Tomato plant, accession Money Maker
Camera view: tilt-top (135 deg); turntable rotation: 60 degrees
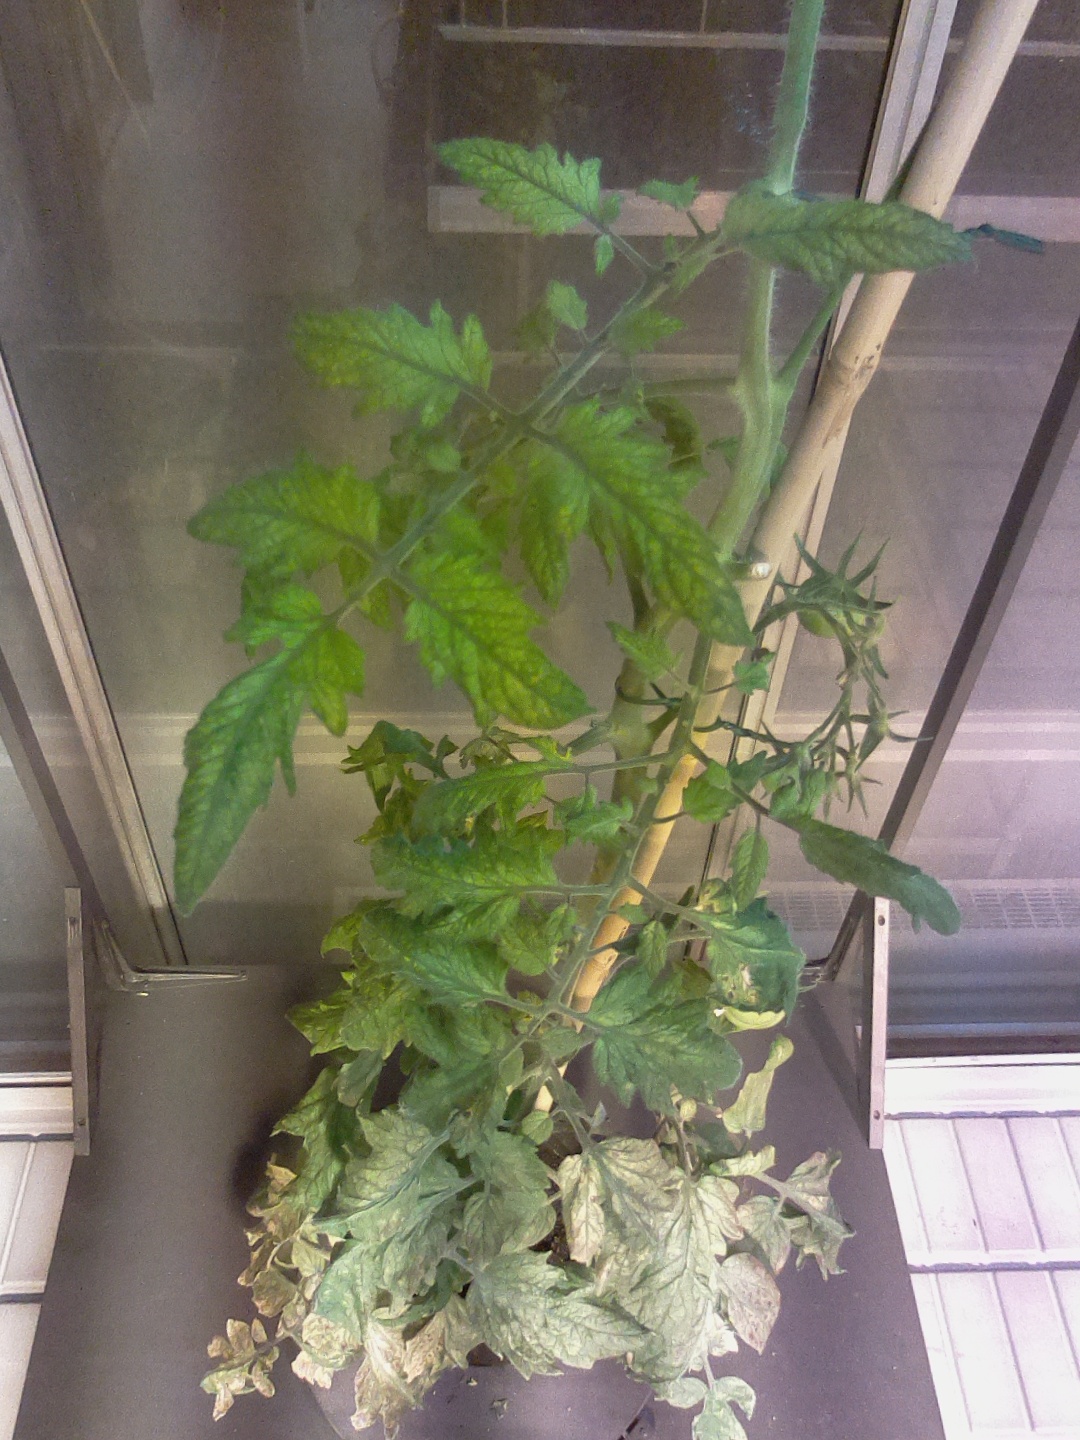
BBCH growth stage 77: 70%-80% of final fruit size